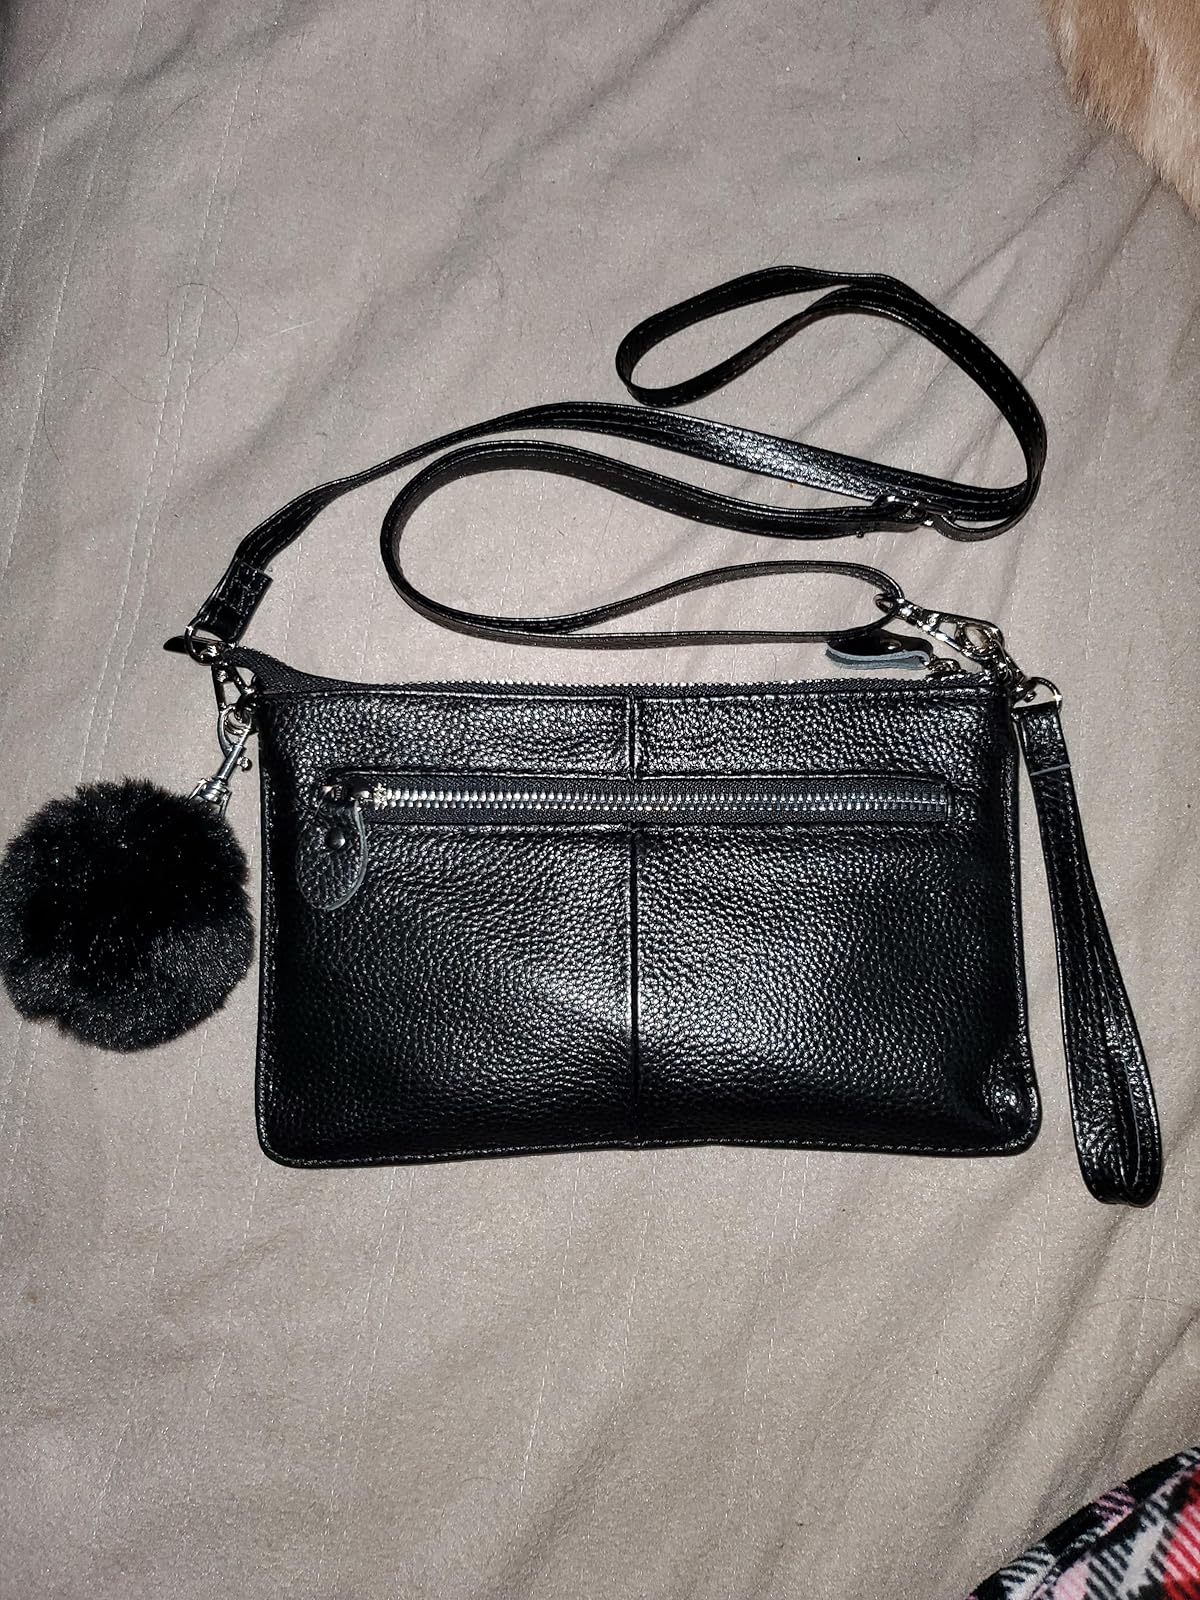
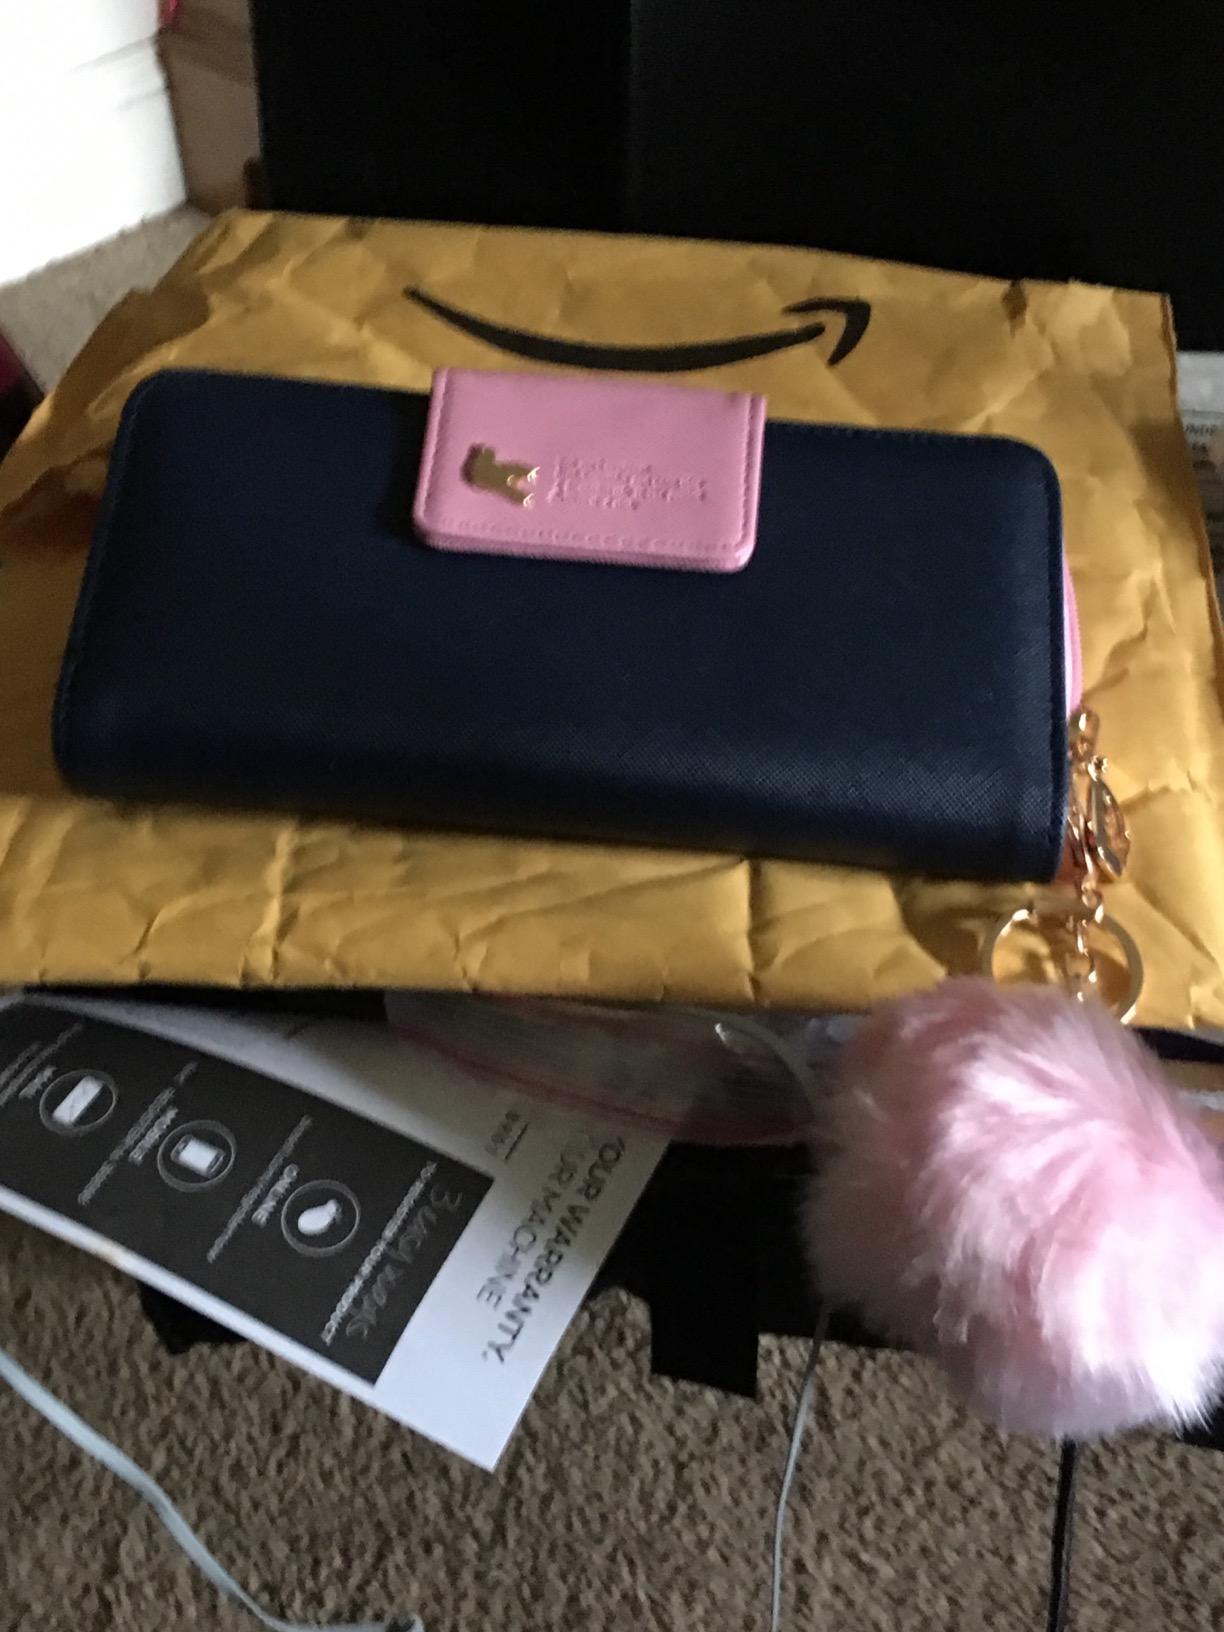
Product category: accessories_handbag
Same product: no